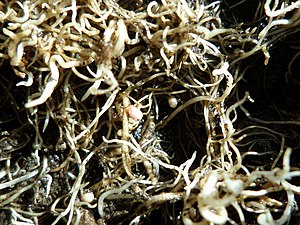
Rhizobium
Rødderm ed rhizobium synlige som lyserøde belægninger
Rhizobium er en slægt af Gram-negative jordbakterier, som fikserer kvælstof. Arterne i slægten Rhizobium danner endosymbiotiske kvælstoffikserende organer i samspil med rødder af planter i ærteblomstfamilien og slægten Parasponia.